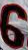
Number: 6